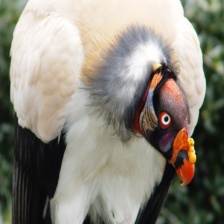
Species: KING VULTURE
Scientific name: SARCORAMPHUS PAPA
ImageNet parent category: vulture